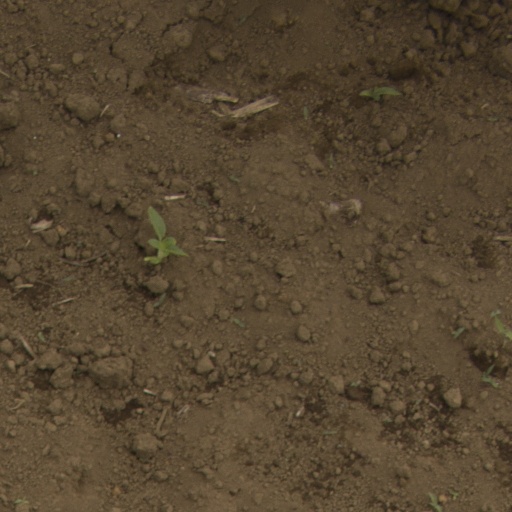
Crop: Jerusalem artichoke